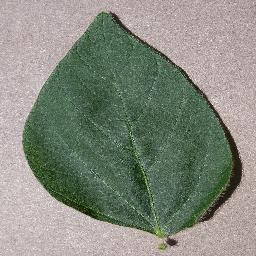
Label: Soybean___healthy